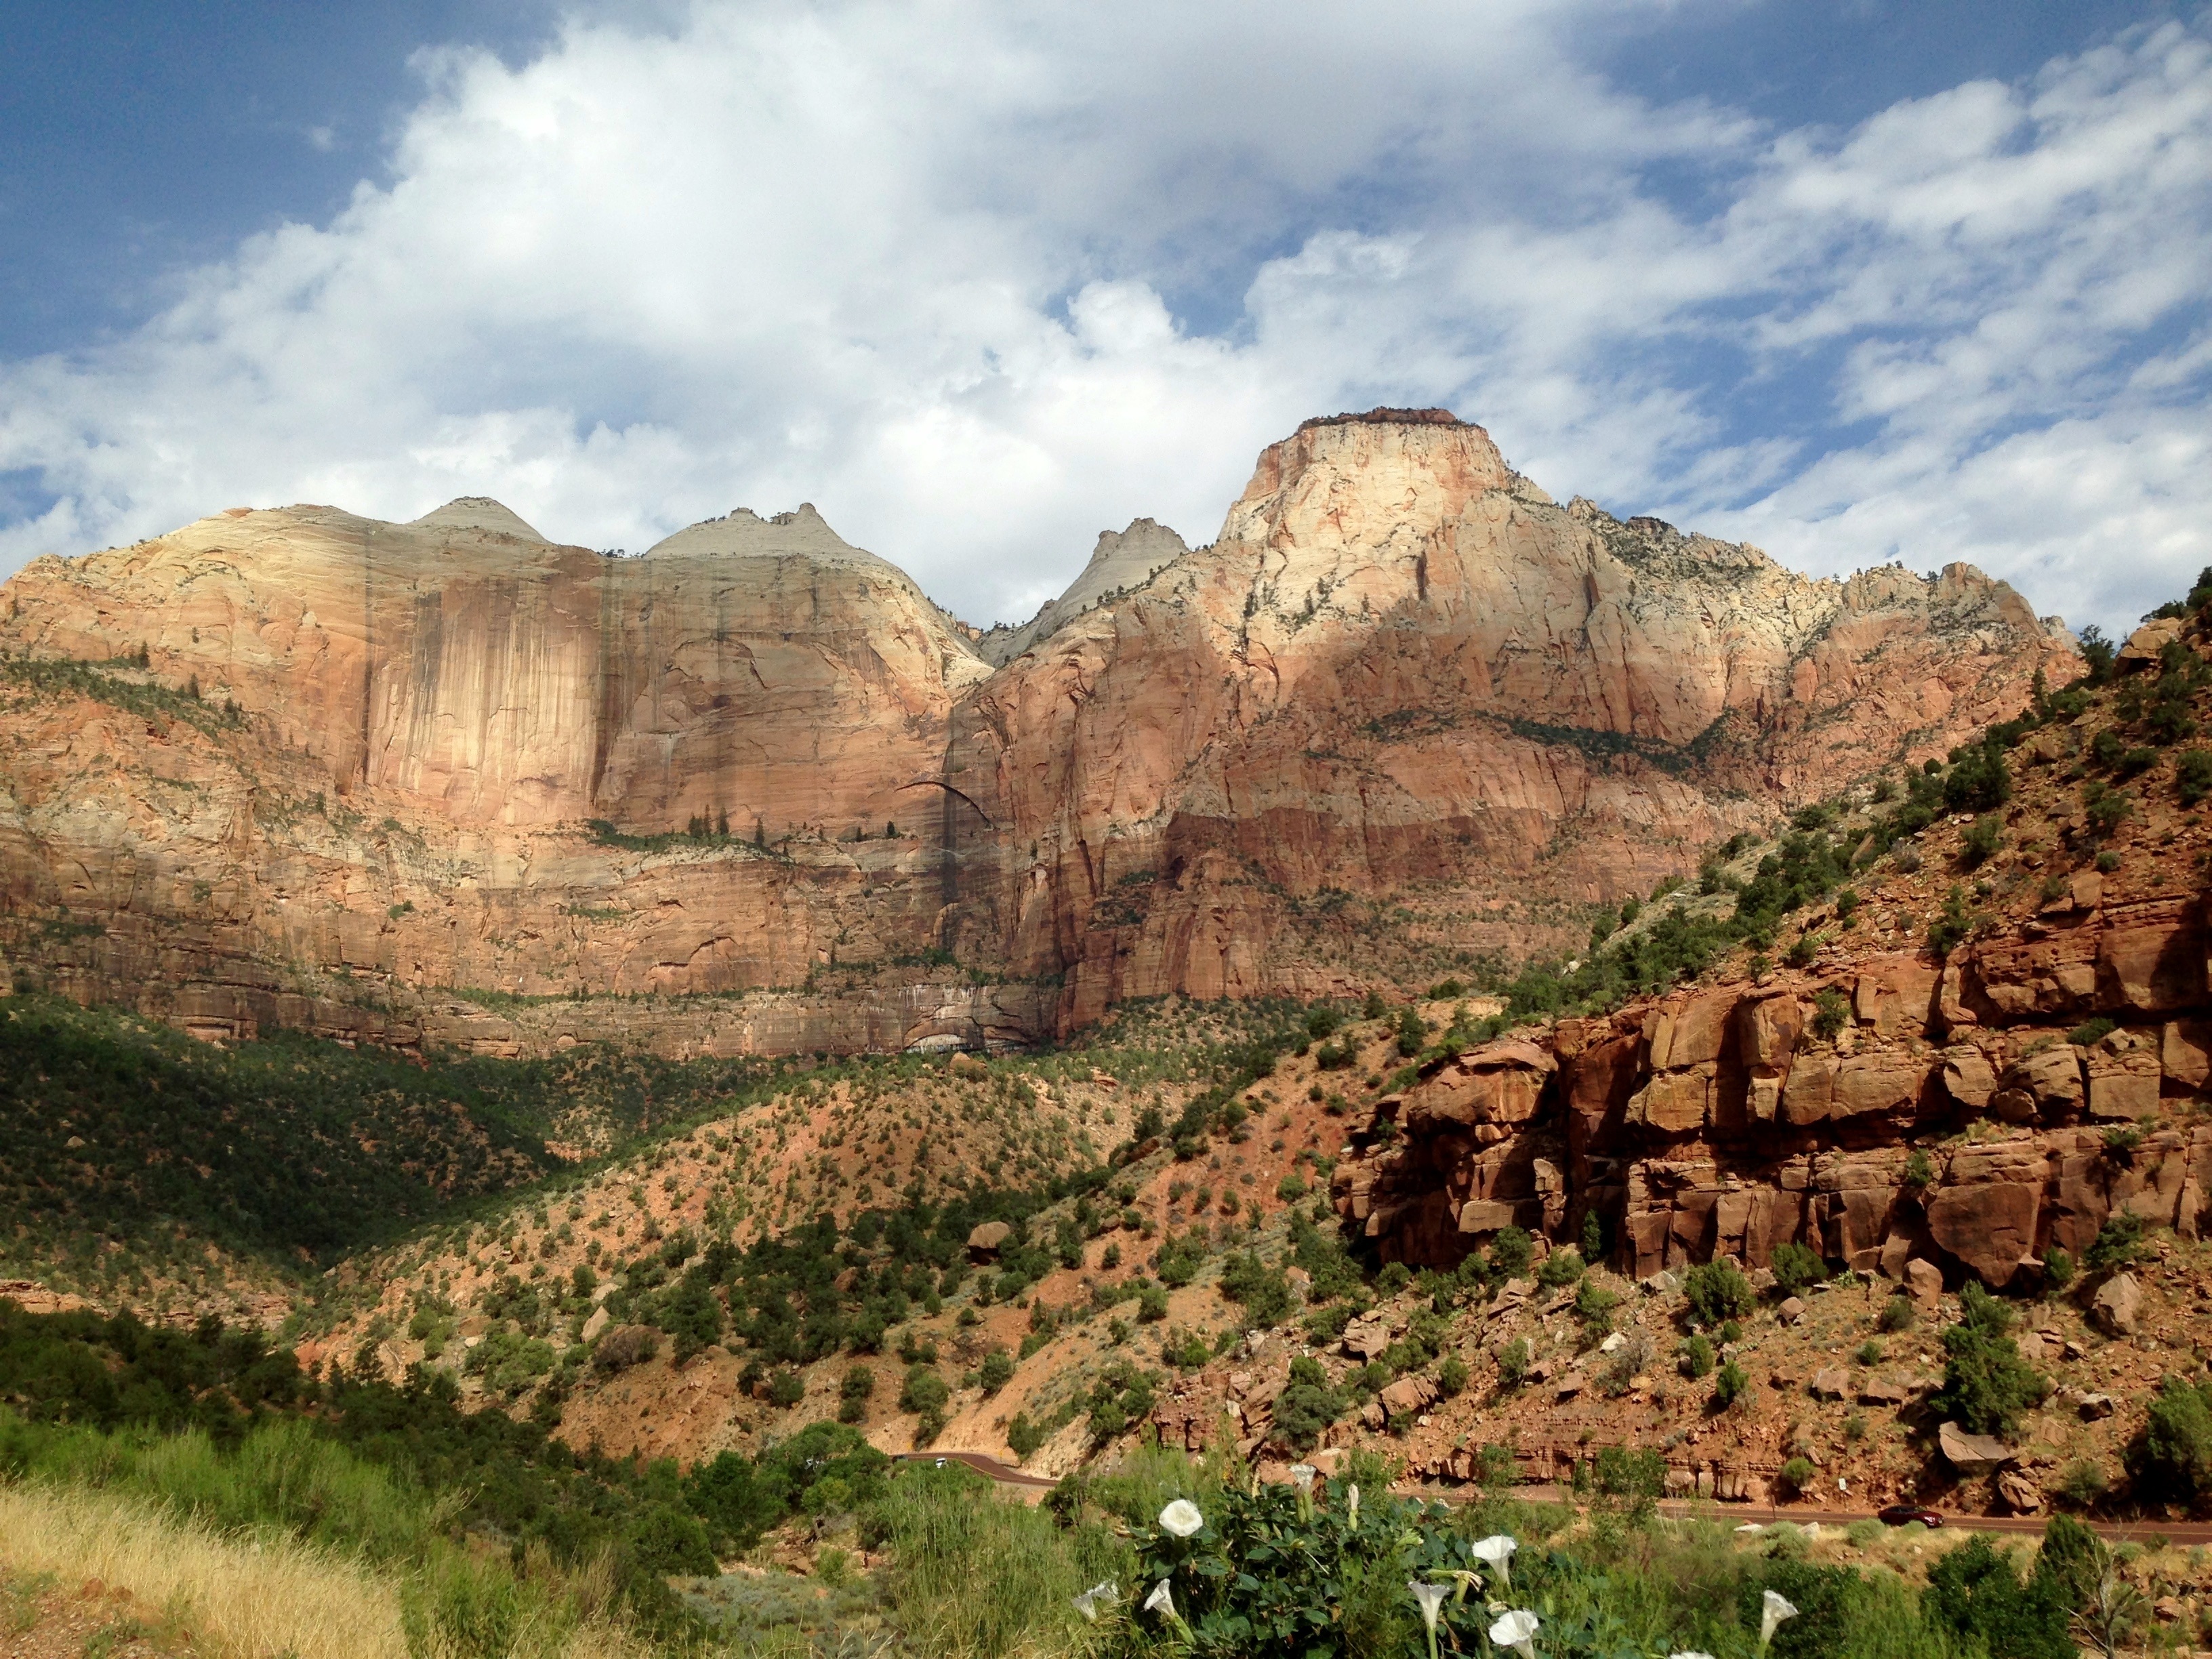
landscape, nature, rock, mountain, desert, valley, stone, travel, cliff, red, park, usa, america, canyon, grand canyon, tourism, terrain, national park, arizona, national, grand, geology, badlands, plateau, united, geological, states, wadi, landform, geographical feature